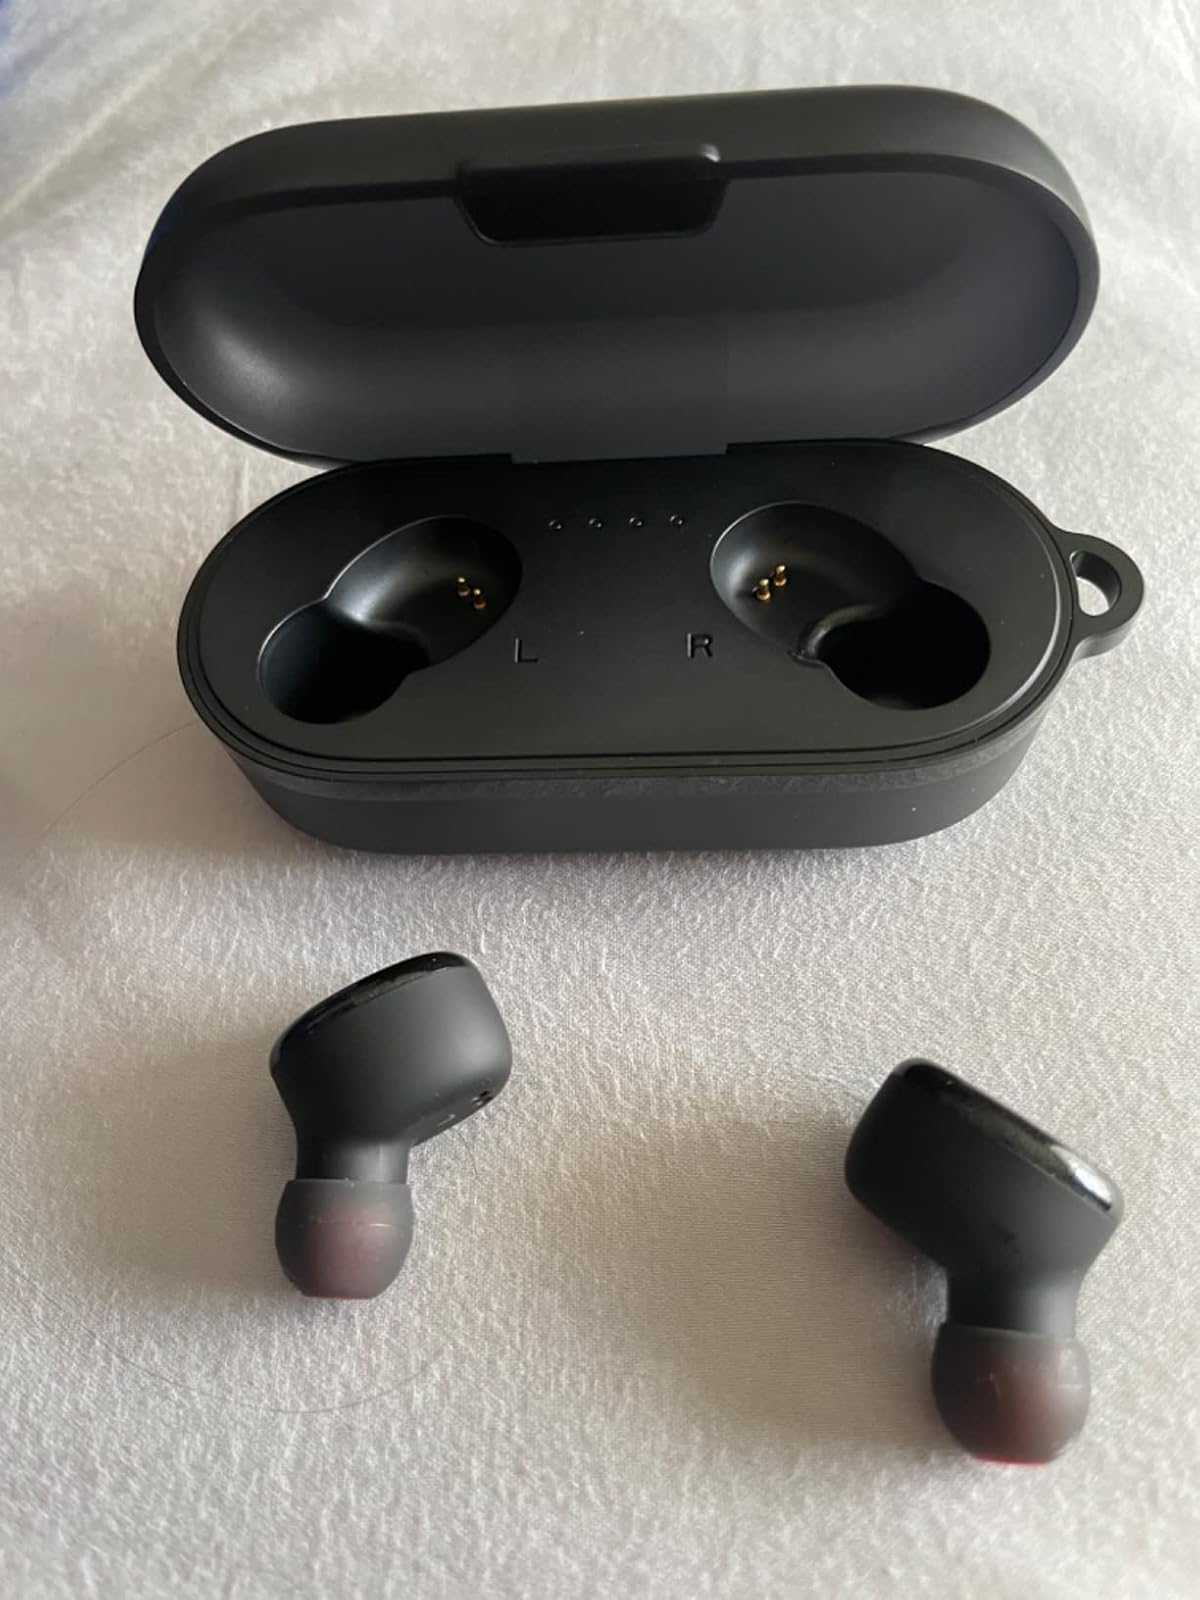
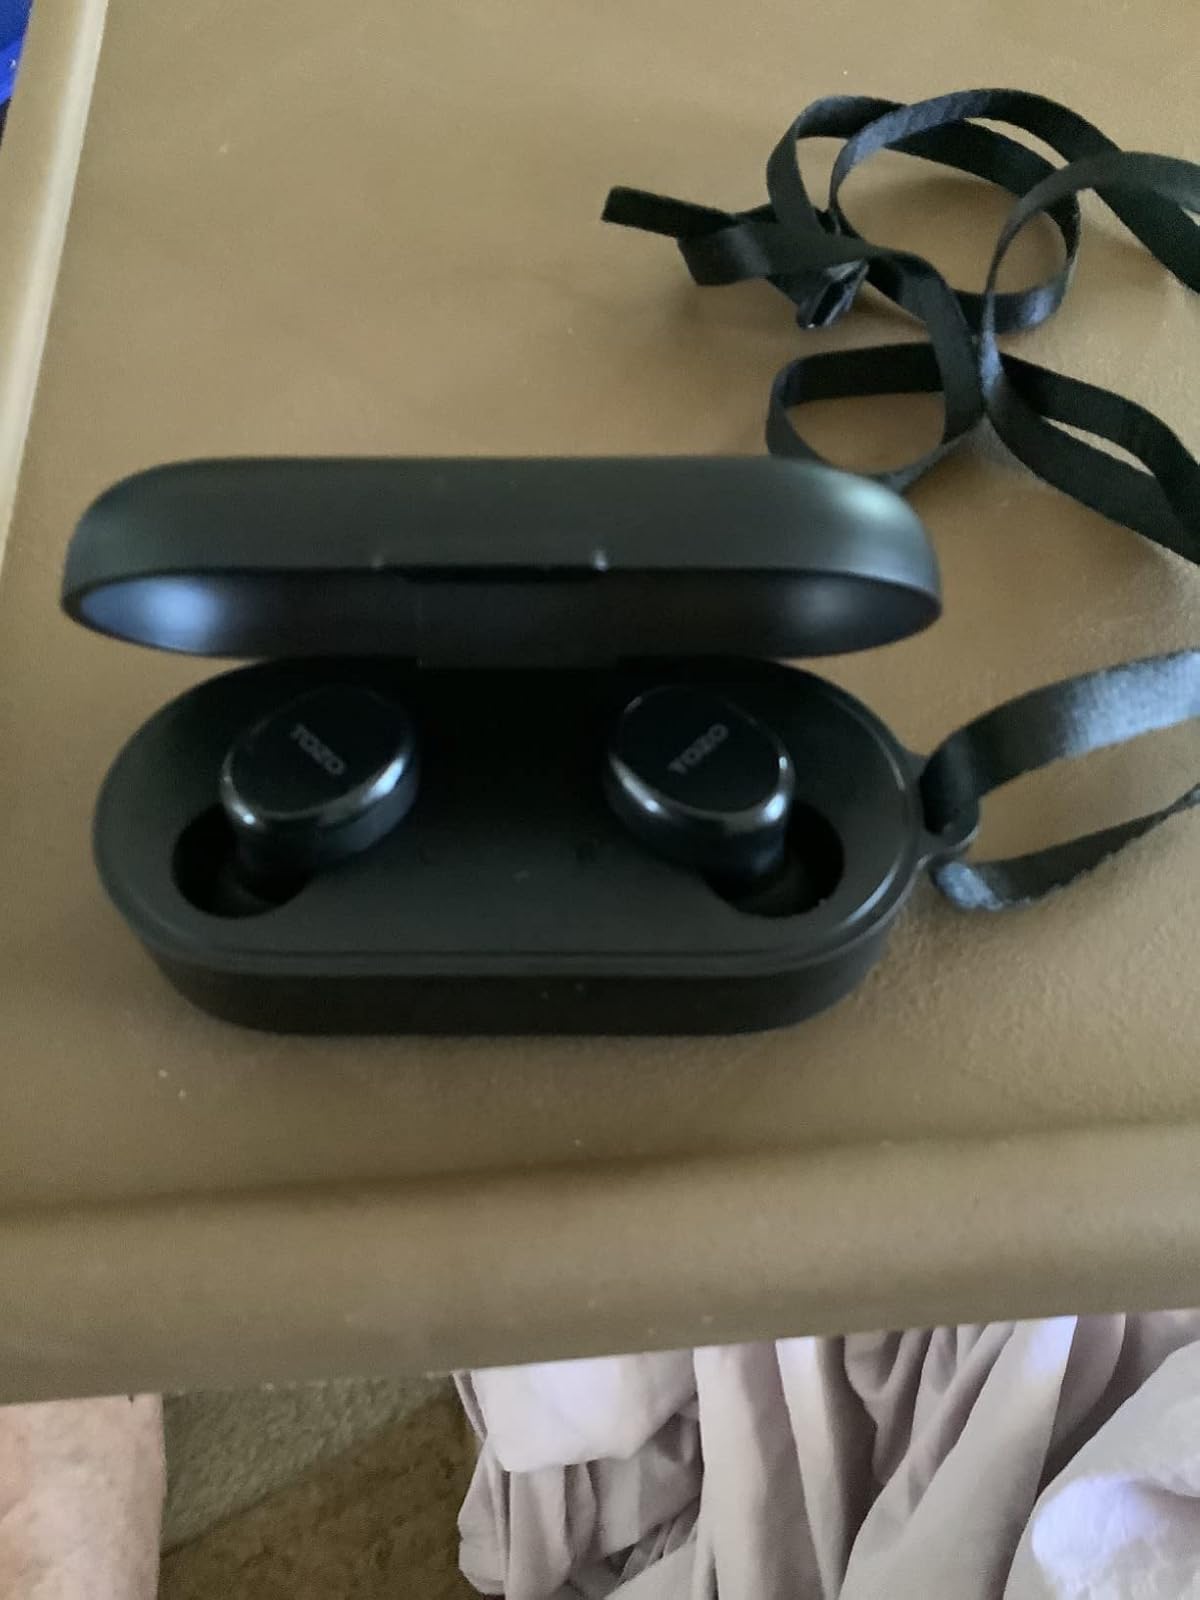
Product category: earbuds
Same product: yes